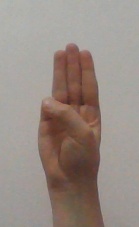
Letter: thaa